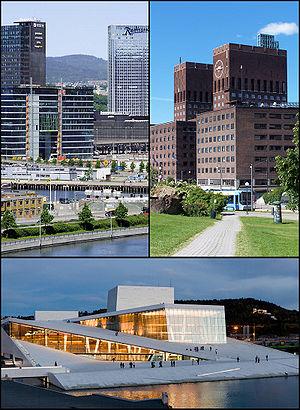
Oslo est la capitale d'État de la Norvège. La ville s'est appelée Christiania de 1624 à 1924, selon l'ancienne graphie latine héritée du danois, ou communément Kristiania en dano-norvégien. Le 1ᵉʳ janvier 1925, elle a officiellement repris le nom d'un modeste faubourg, site historique de la première ville, fondée au fond de l'Oslofjord par Harald III et promue capitale royale sous Håkon V.